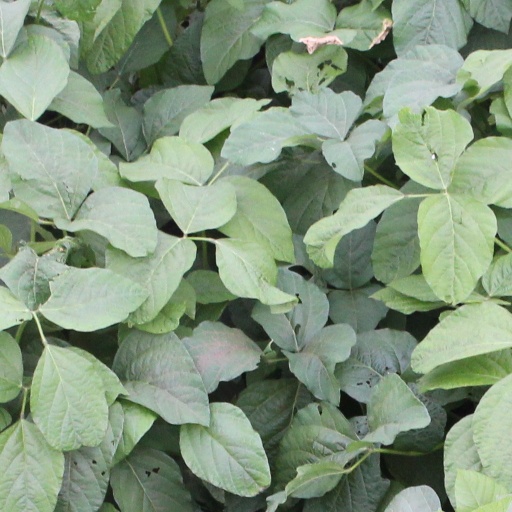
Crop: soybean